Slime (Dragon Quest)

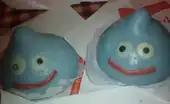
Slime "nikuman" buns

As the most recognizable symbol of one of the best-selling video game series in Japan, the Slime has been featured prominently in "Dragon Quest"-related merchandise. It has its own section called 'Smile Slime' on the Square Enix JP shopping website. Slime-themed merchandise includes plush toys, pencil cases, keychains, game controllers, a stylus, and several board games including one titled "Dragon Quest Slime Racing". In Japan, pork filled steam buns designed to look like Slimes are common themed merchandise available for purchase. Convenience store chain "Family Mart" has added Slime on their food menu. For "Dragon Quest's" 25th anniversary, special items were sold including business cards, tote bags, and crystal figurines. In 2021, a Slime inspired ice packs, teapot and flair has been also made.